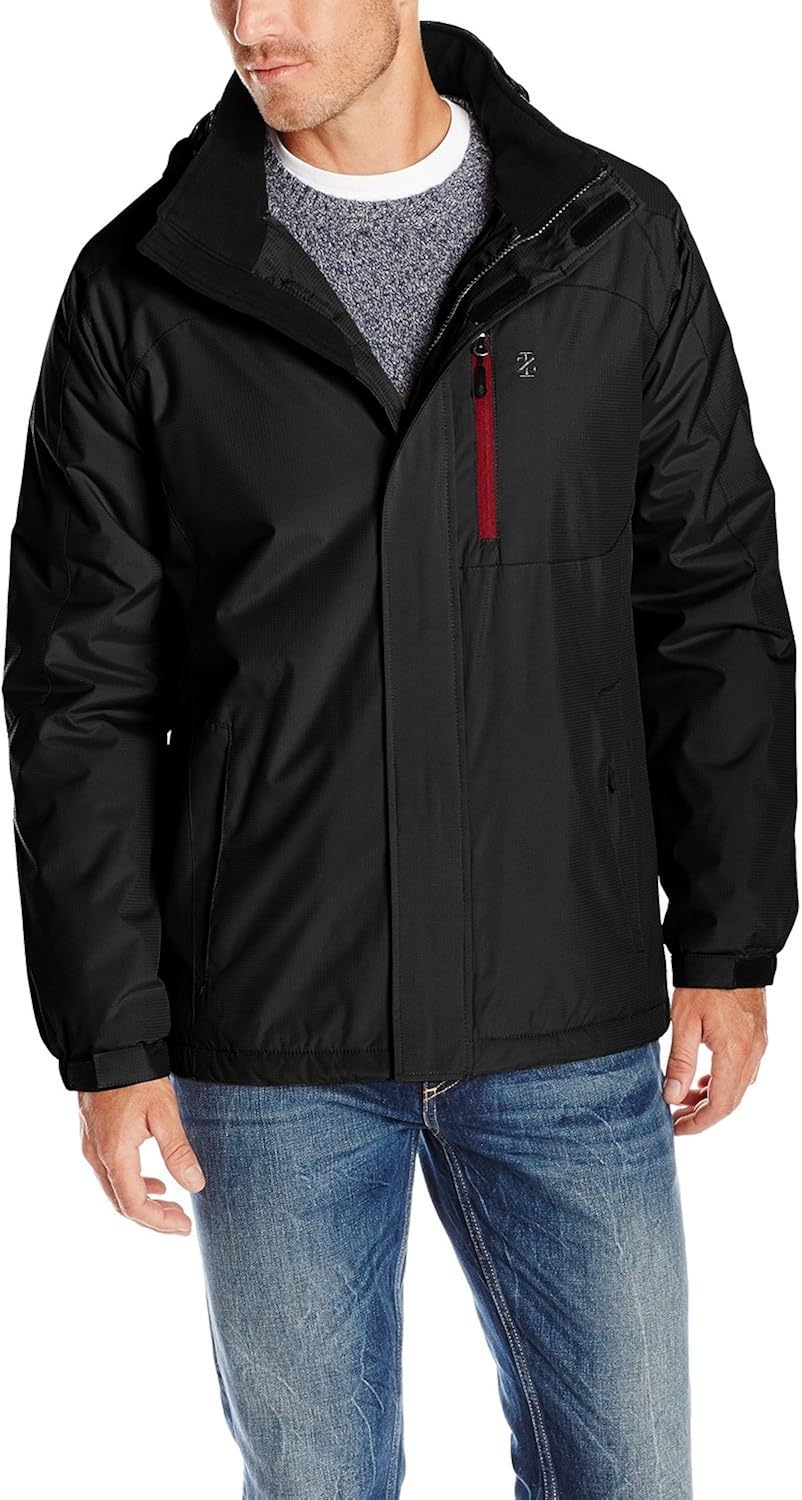
IZOD Men's Polar Fleece Lined Midweight Jacket
Category: AMAZON FASHION
Midweight jacket lined in plush polar fleece for everyday wear
Features: 100% Polyester | Imported | Polyester lining | Zipper closure | Machine Wash | Water resistant | Plush polar fleece lining | Zip front closure | Multiple pockets for storage